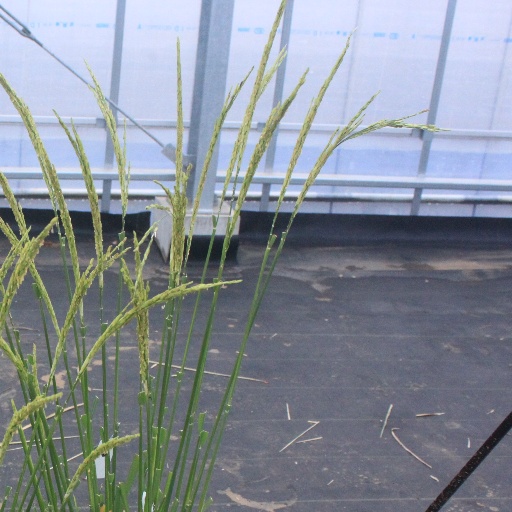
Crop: rice